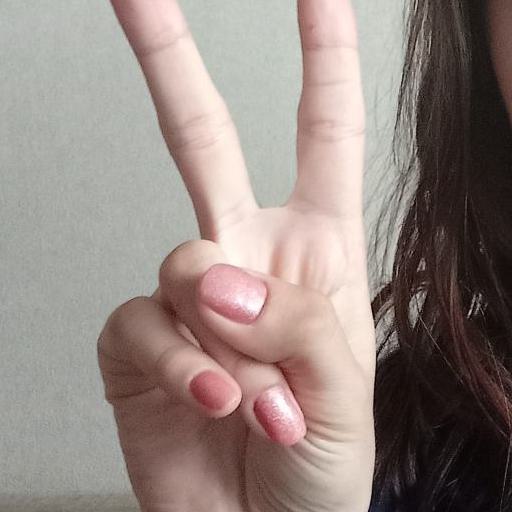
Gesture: peace